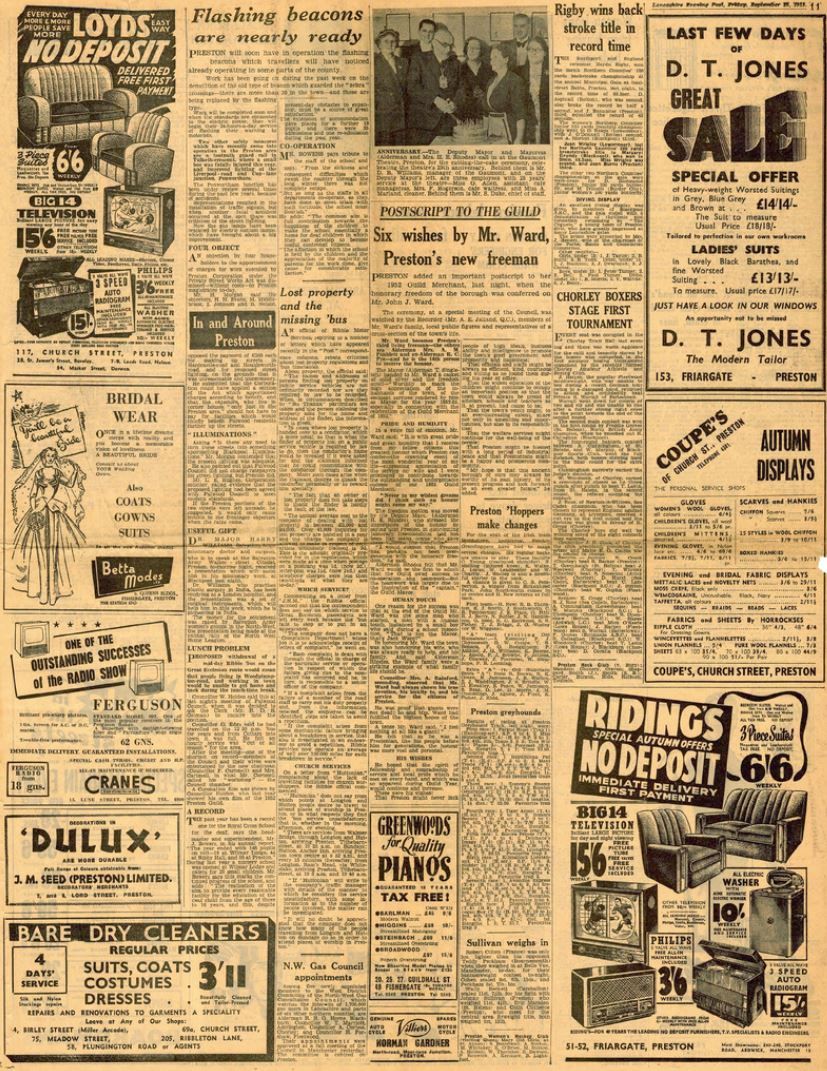
Waste category: paper